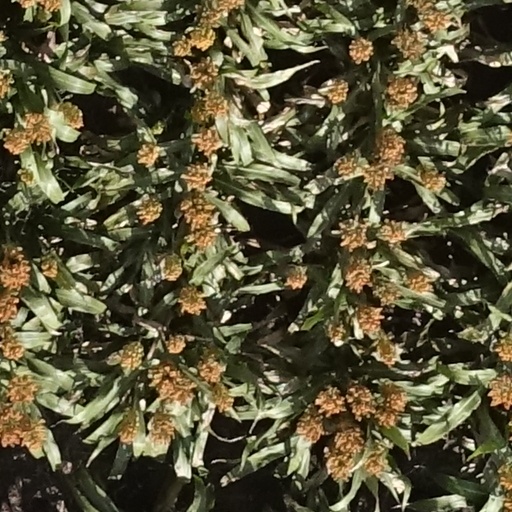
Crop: sorghum